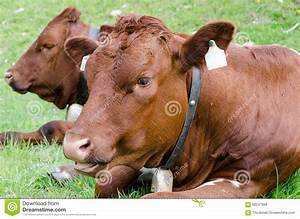
Label: mucca